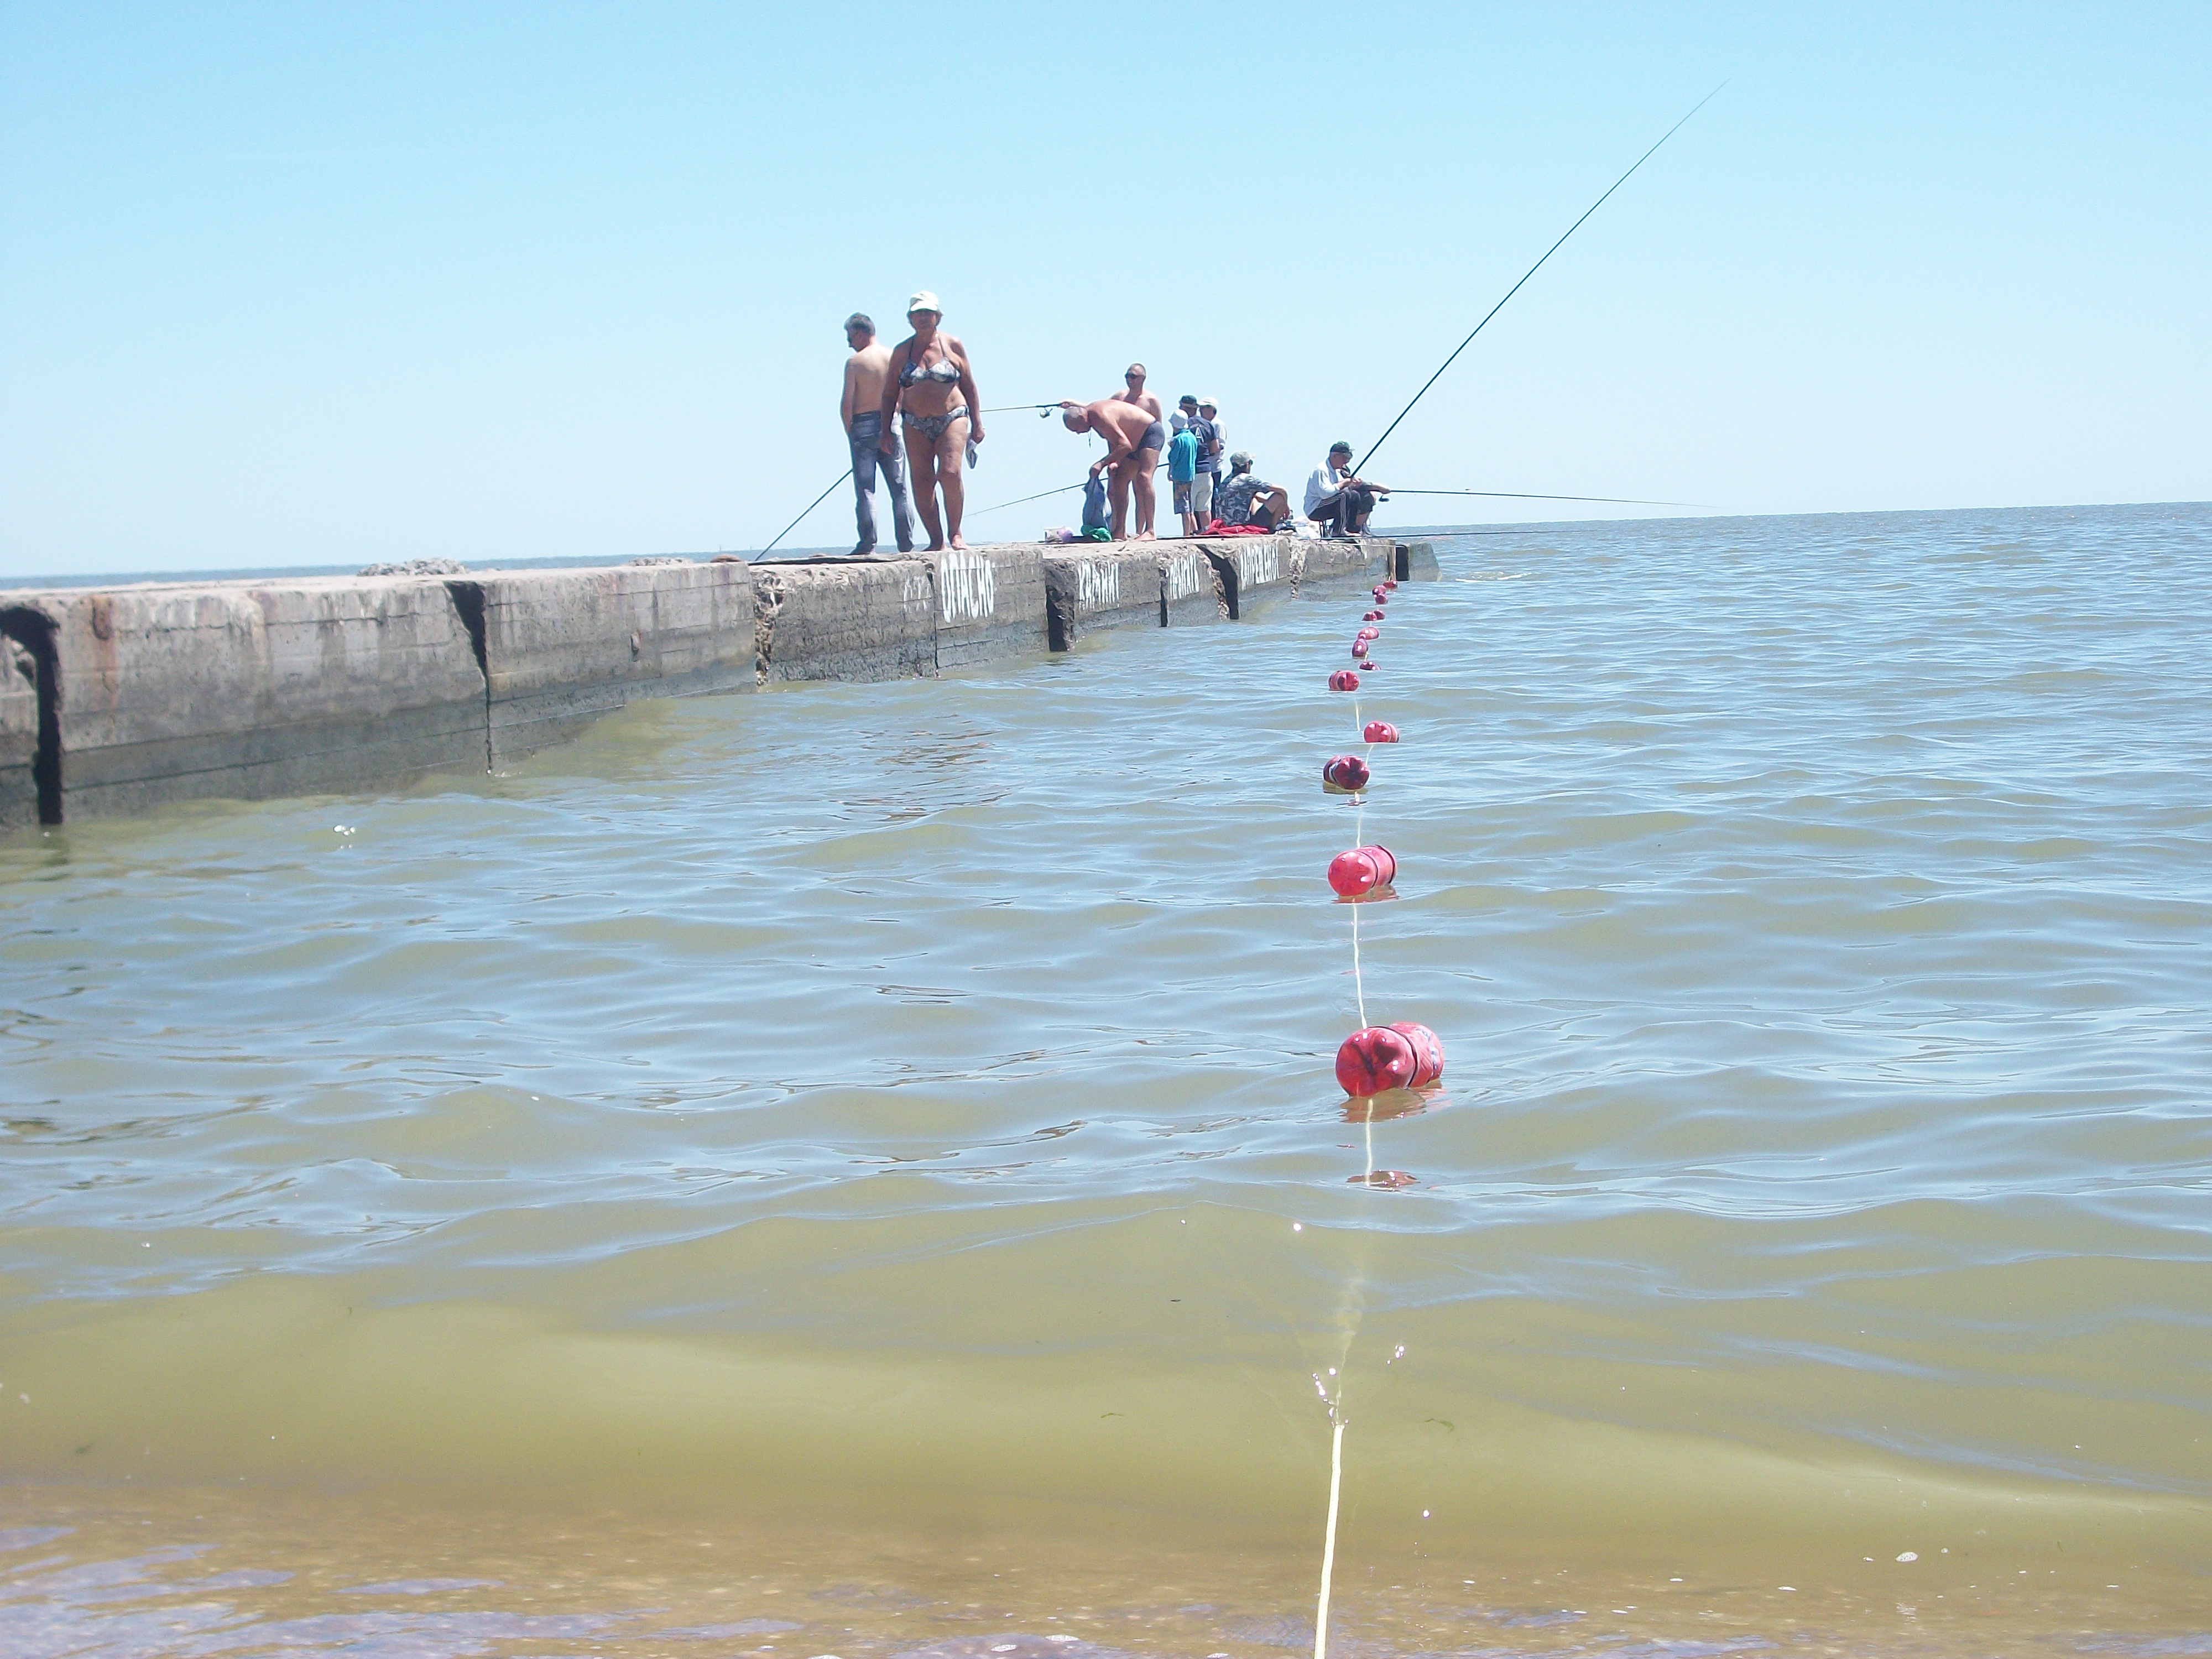
fishermen, sea, summer, breakwater, water, fishing rod, recreation, fishing, angling, fun, beach, ocean, coast, casting fishing, vacation, art